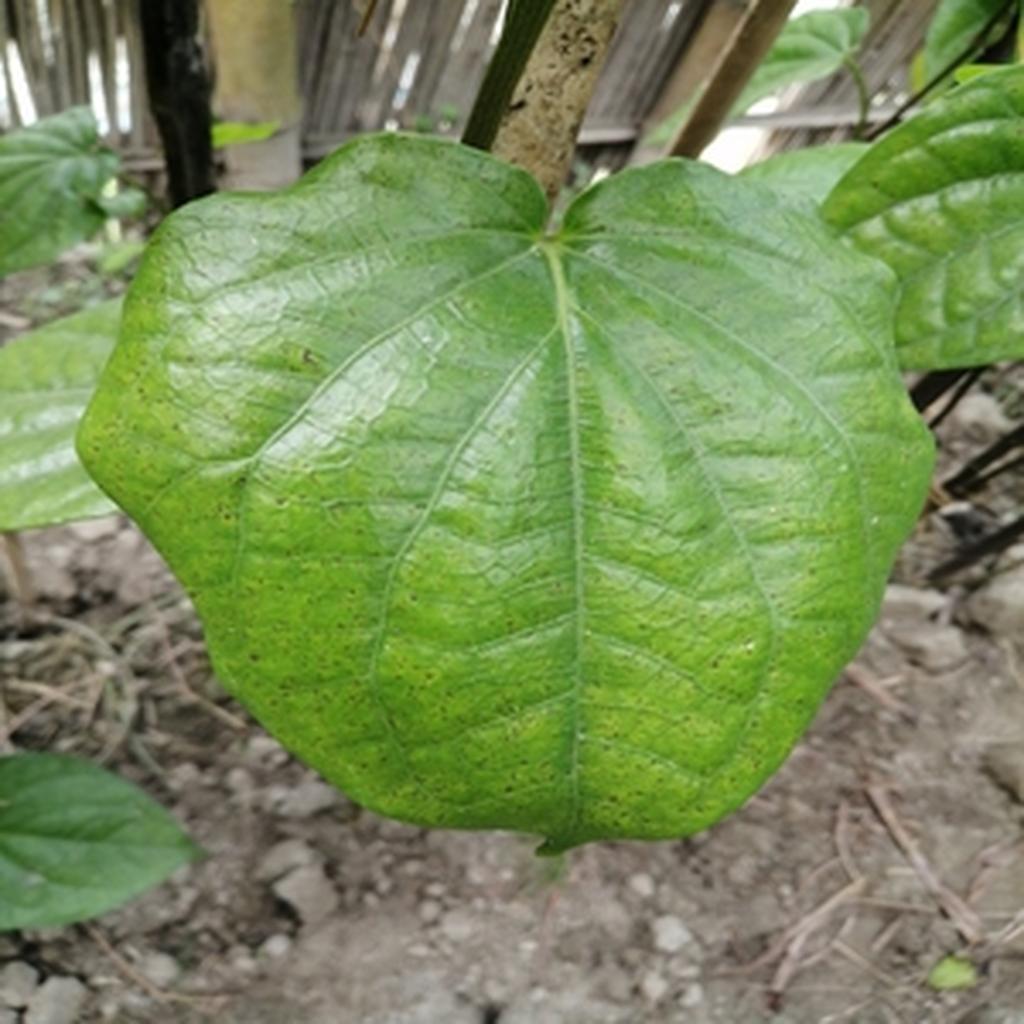
Label: Leaf_Spot